Robert Turner (Bahá'í)

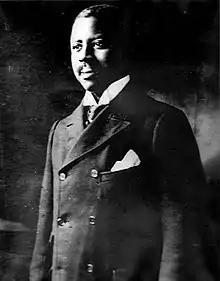
Robert Turner,

Robert Chaittle Turner ( – June 15, 1909) was the first African American Bahá’í and one of the nineteen Disciples of ‘Abdu’l-Bahá.